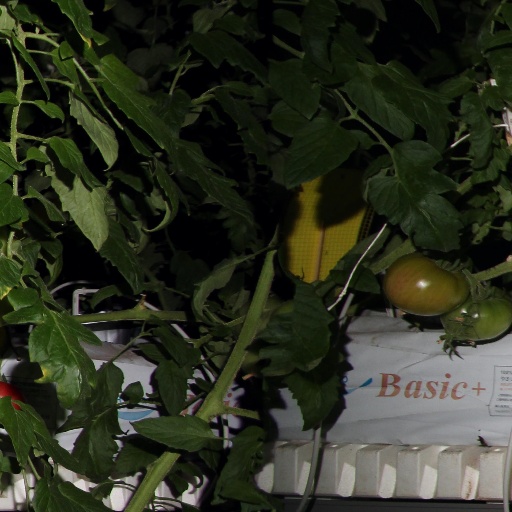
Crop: tomato